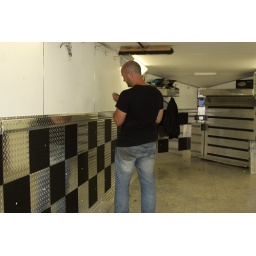
A fellow mounts Tread-Ware chair rail above checkerboard wall tile on the interior of Brian Fisher's trailer.